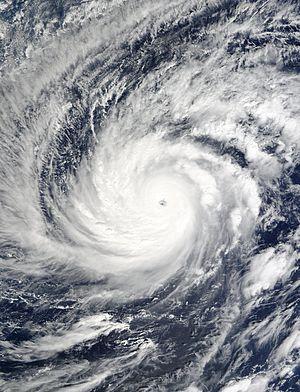
Le super typhon Lupit, connu aux Philippines sous le nom de typhon Yoyoy, est un cyclone tropical ou typhon qui a détruit l'approvisionnement en nourriture et en eau, endommagé des bâtiments et provoqué une forte érosion des côtes de plusieurs îles de l'État de Yap dans les États fédérés de Micronésie. Il s'est formé le 18 novembre 2003 à partir du creux de la mousson situé à l'ouest des îles Marshall. Au début de son existence, il s'est généralement déplacé vers l'ouest ou l'ouest-sud-ouest. Le 21 novembre, la dépression s'est intensifiée pour donner naissance à la tempête tropicale Lupit, la 21ᵉ tempête nommée par l'Agence météorologique japonaise pour la saison des typhons dans le Pacifique en 2003. Deux jours plus tard, il s'est transformé en un typhon et a développé un œil. Lupit a entamé plus tard un mouvement prolongé vers le nord-ouest, au cours duquel il est passé près de plusieurs îles de l'État de Yap. L'intensité maximale du typhon a été atteinte le 26 novembre, avec des vents soutenus de 185 km/h pendant 10 minutes. Il est devenu un cyclone extra-tropical au sud du Japon le 2 décembre.